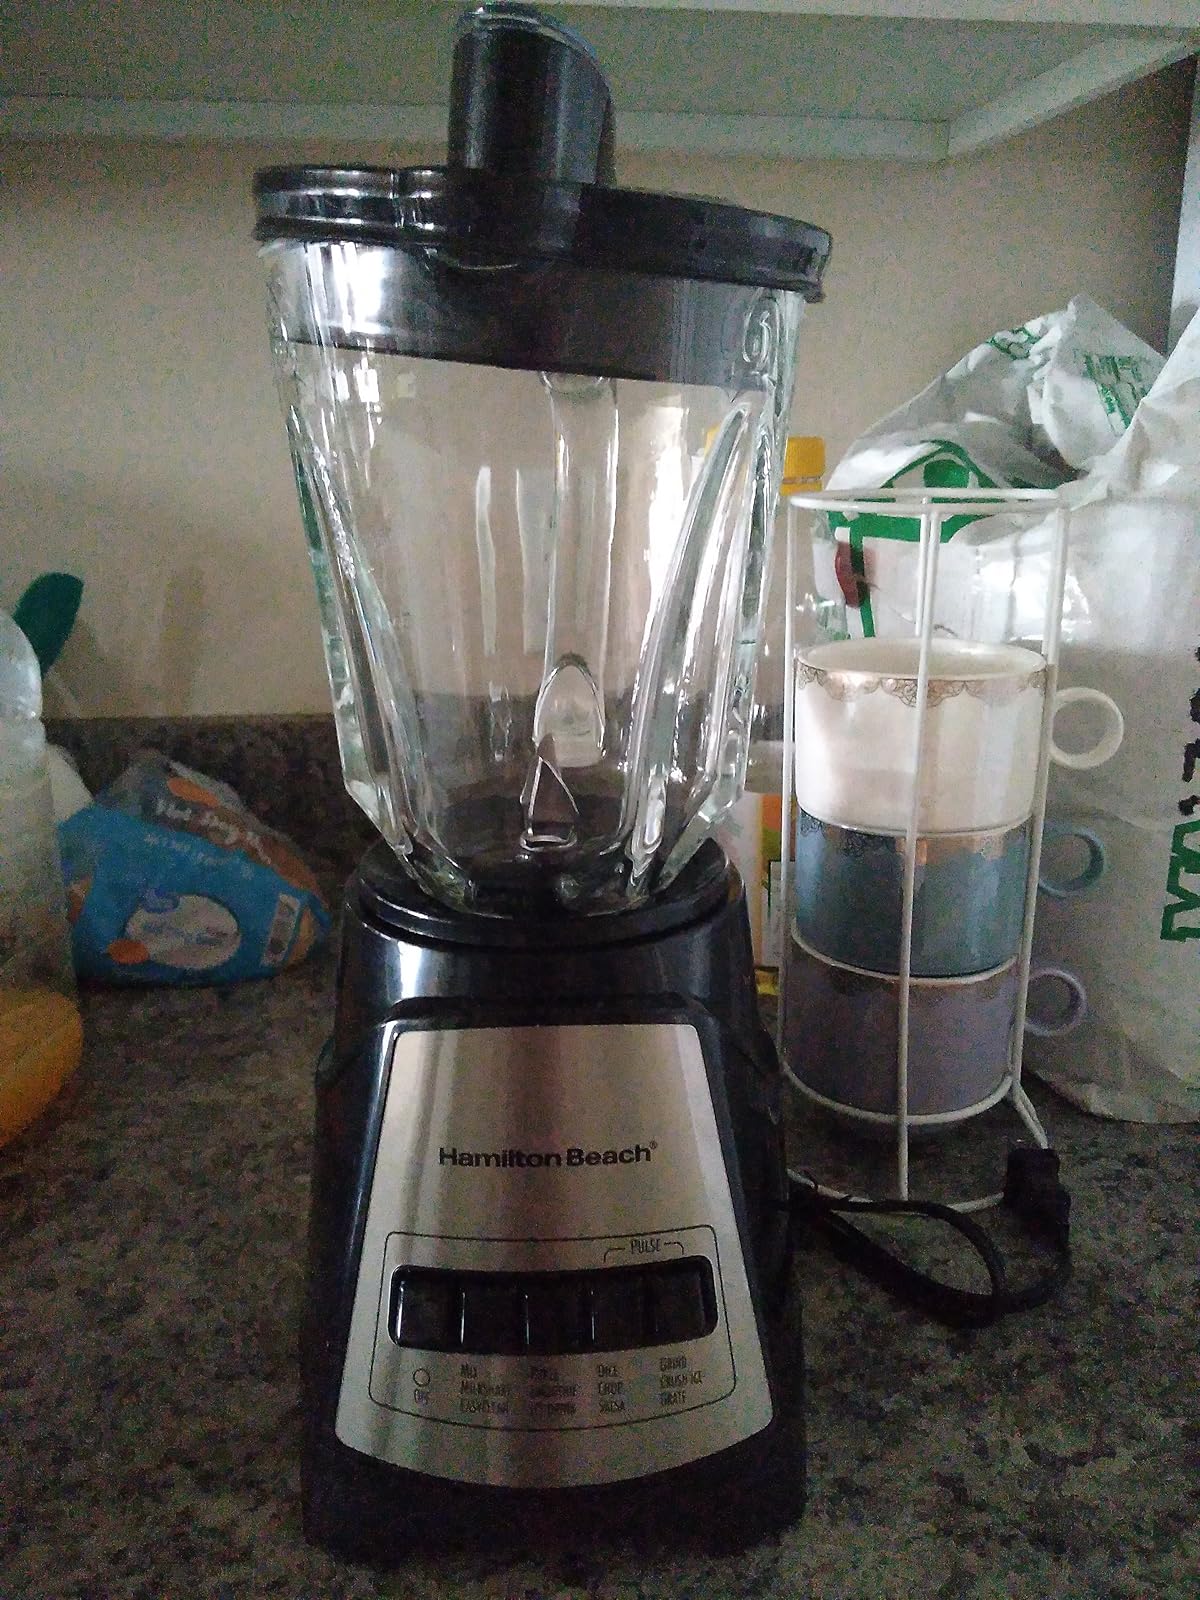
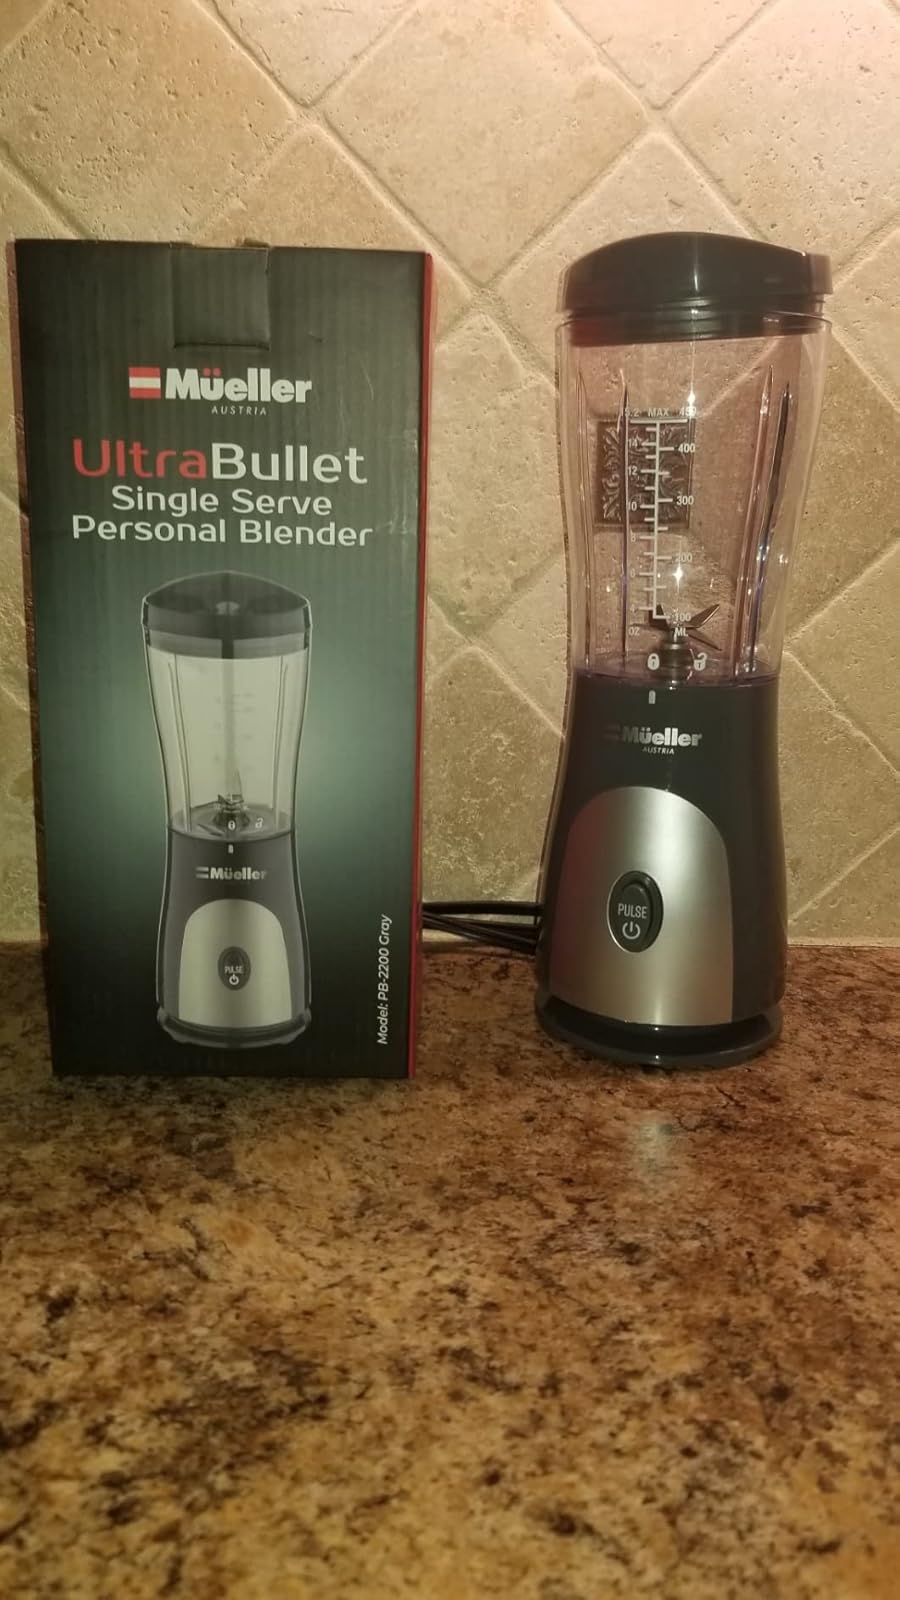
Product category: items_blender
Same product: no